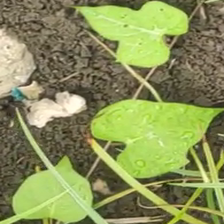
Weed species: Obscure_morning _glory(Ipomoea obscura)